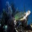
Label: turtle